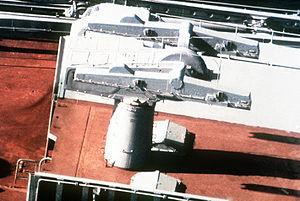
Le M-11 Shtorm, désigné par l'OTAN SA-N-3 « Goblet », est un système surface-air russe. Sa désignation GRAU est 4K60. Une caractéristique inhabituelle de ce système est de n'exister que sur les navires, car il ne dispose d'aucune version basée à terre ou sur véhicules.